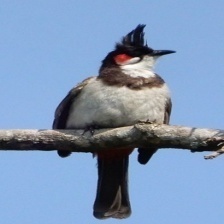
Species: RED WISKERED BULBUL
Scientific name: PYCNONOTUS JOCOSUS